Renan Lodi

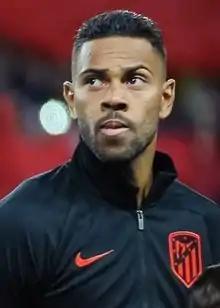
Lodi with Atlético Madrid in 2019

Renan Augusto Lodi dos Santos (born 8 April 1998), known as Renan Lodi, is a Brazilian professional footballer who plays as a left-back for Saudi Pro League club Al Hilal and the Brazil national team.